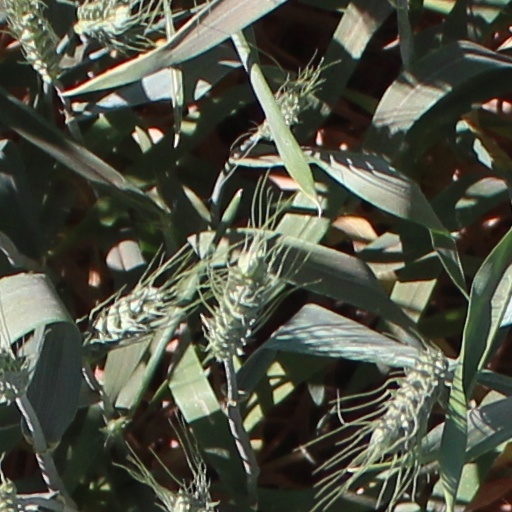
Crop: wheat